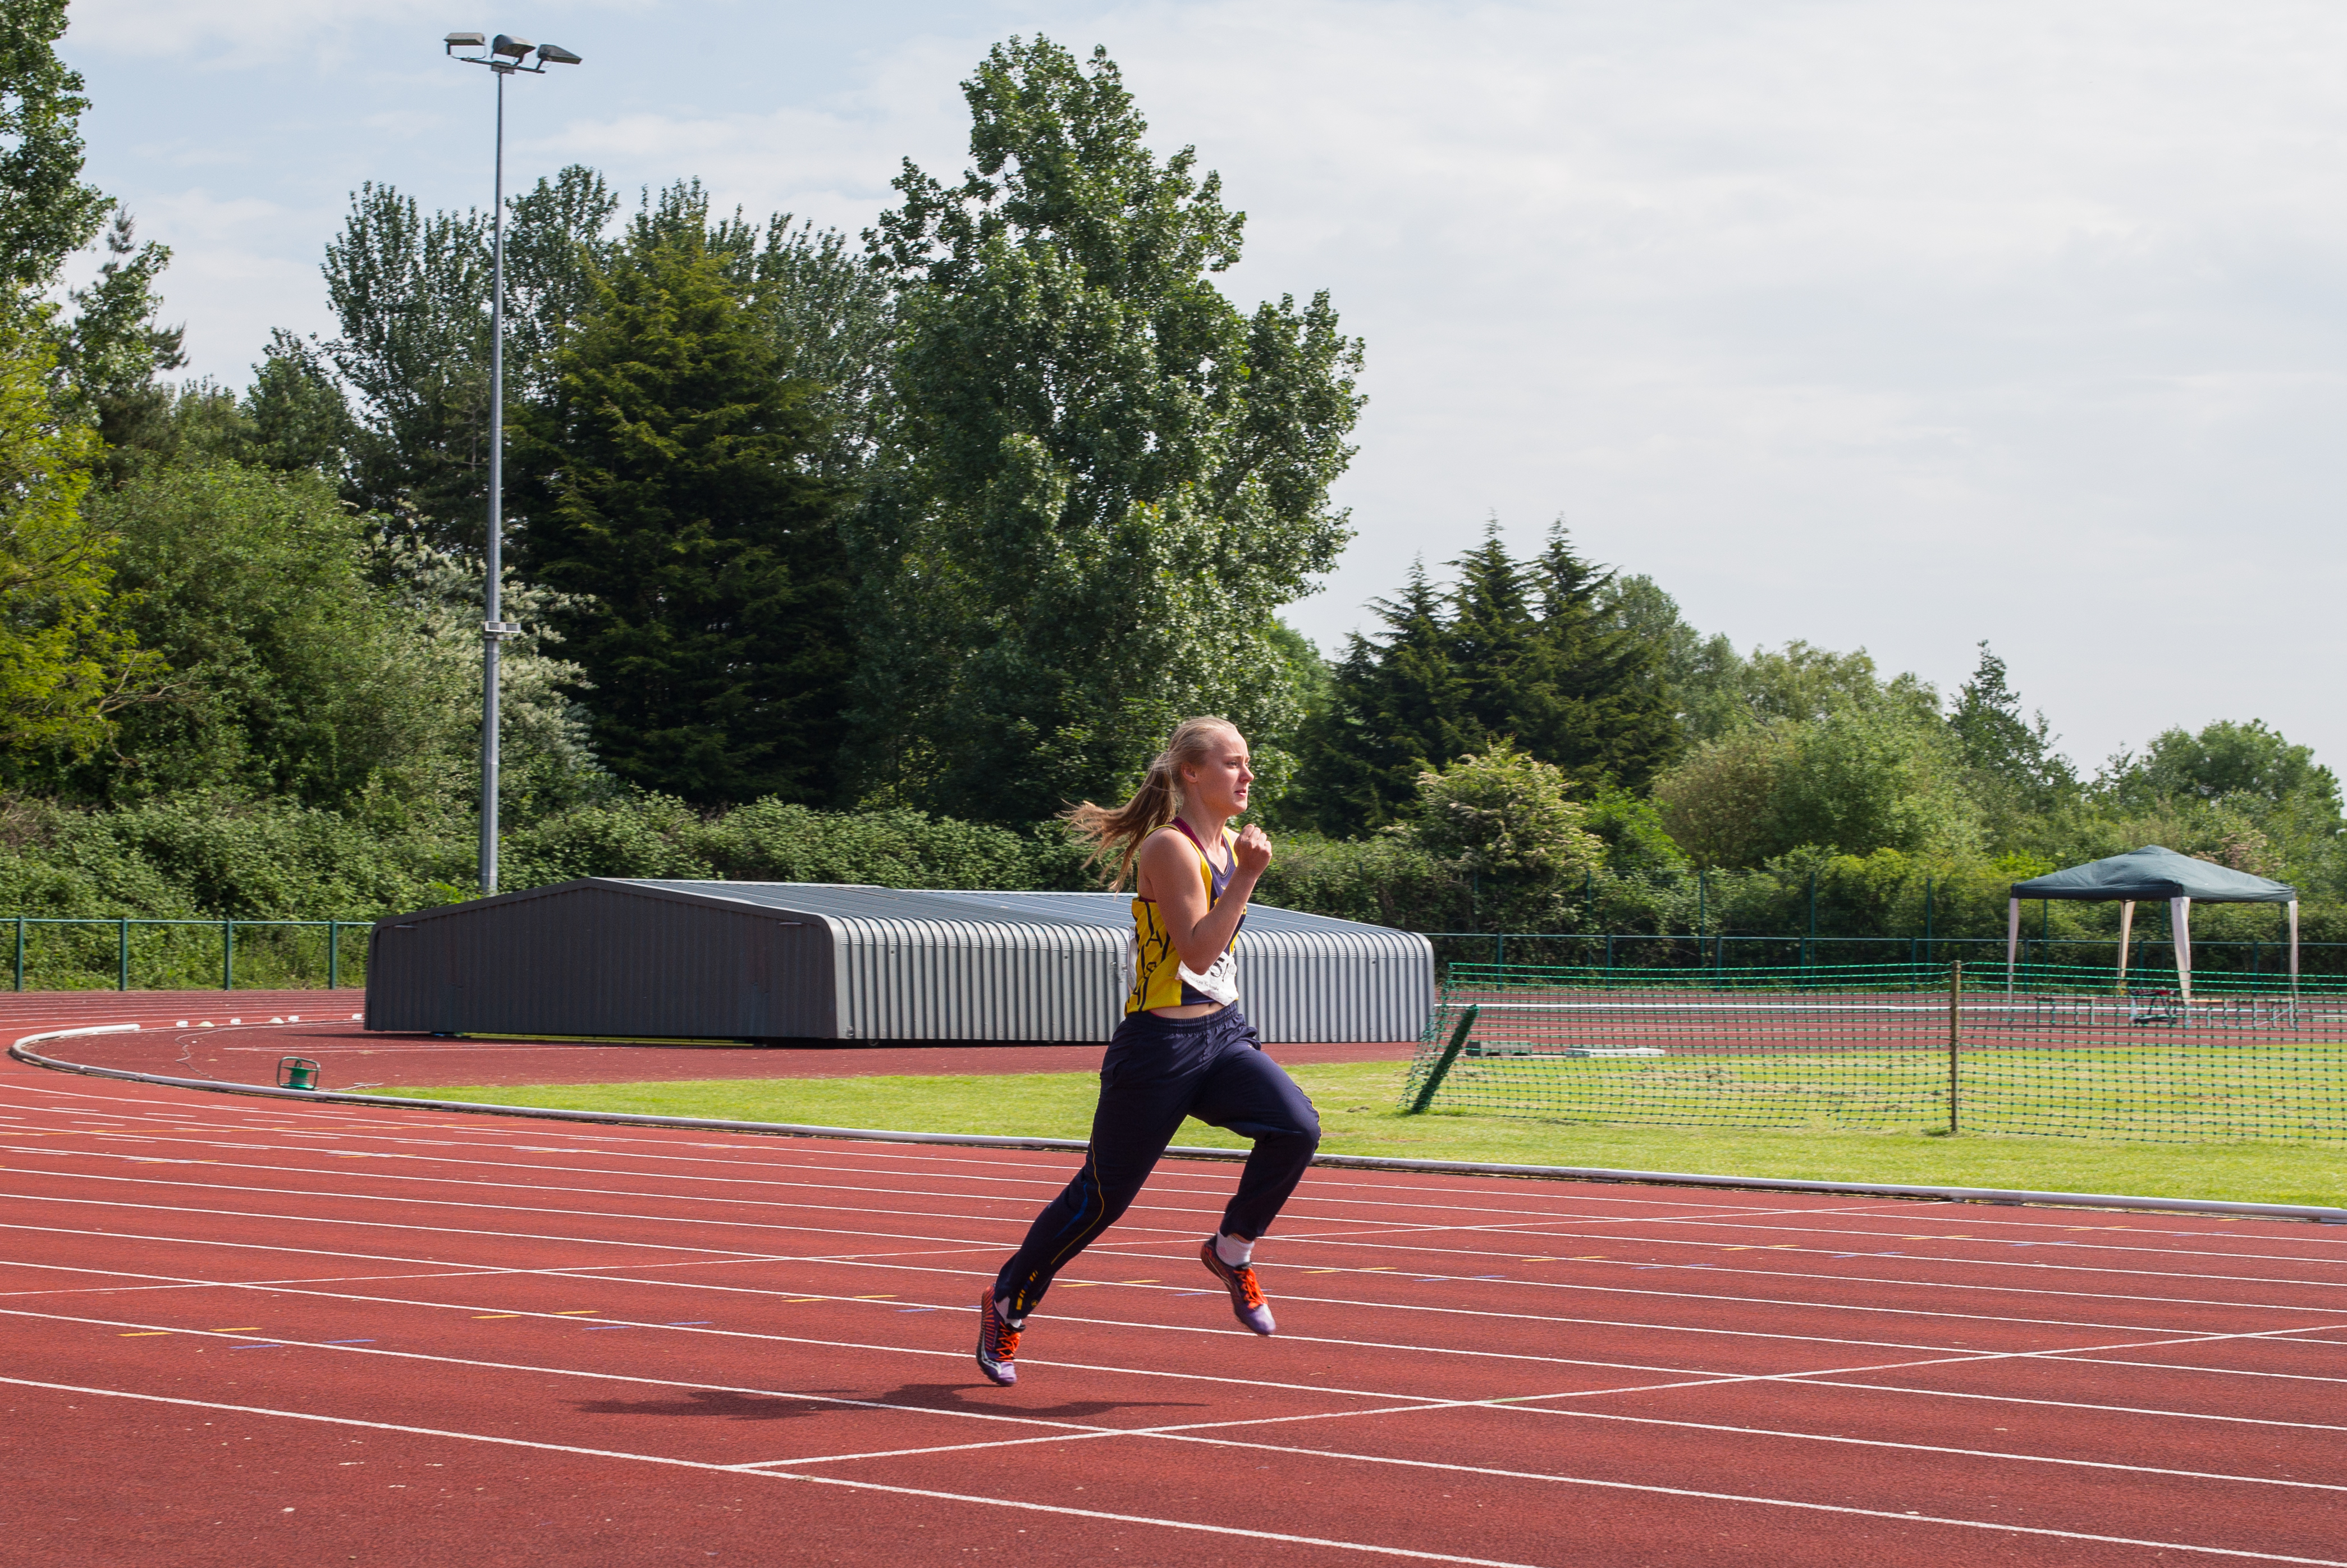
outdoor, track, field, running, europe, high, runner, ash, england, 2016, race, competition, london, hague, international, girls, m, american, team, sports, boys, racing, 50, school, championship, junior, leica, 240, summilux, varsity, athlete, athletics, athletes, meet, isst, hillingdon, sprint, physical exercise, sport venue, human action, track and field athletics